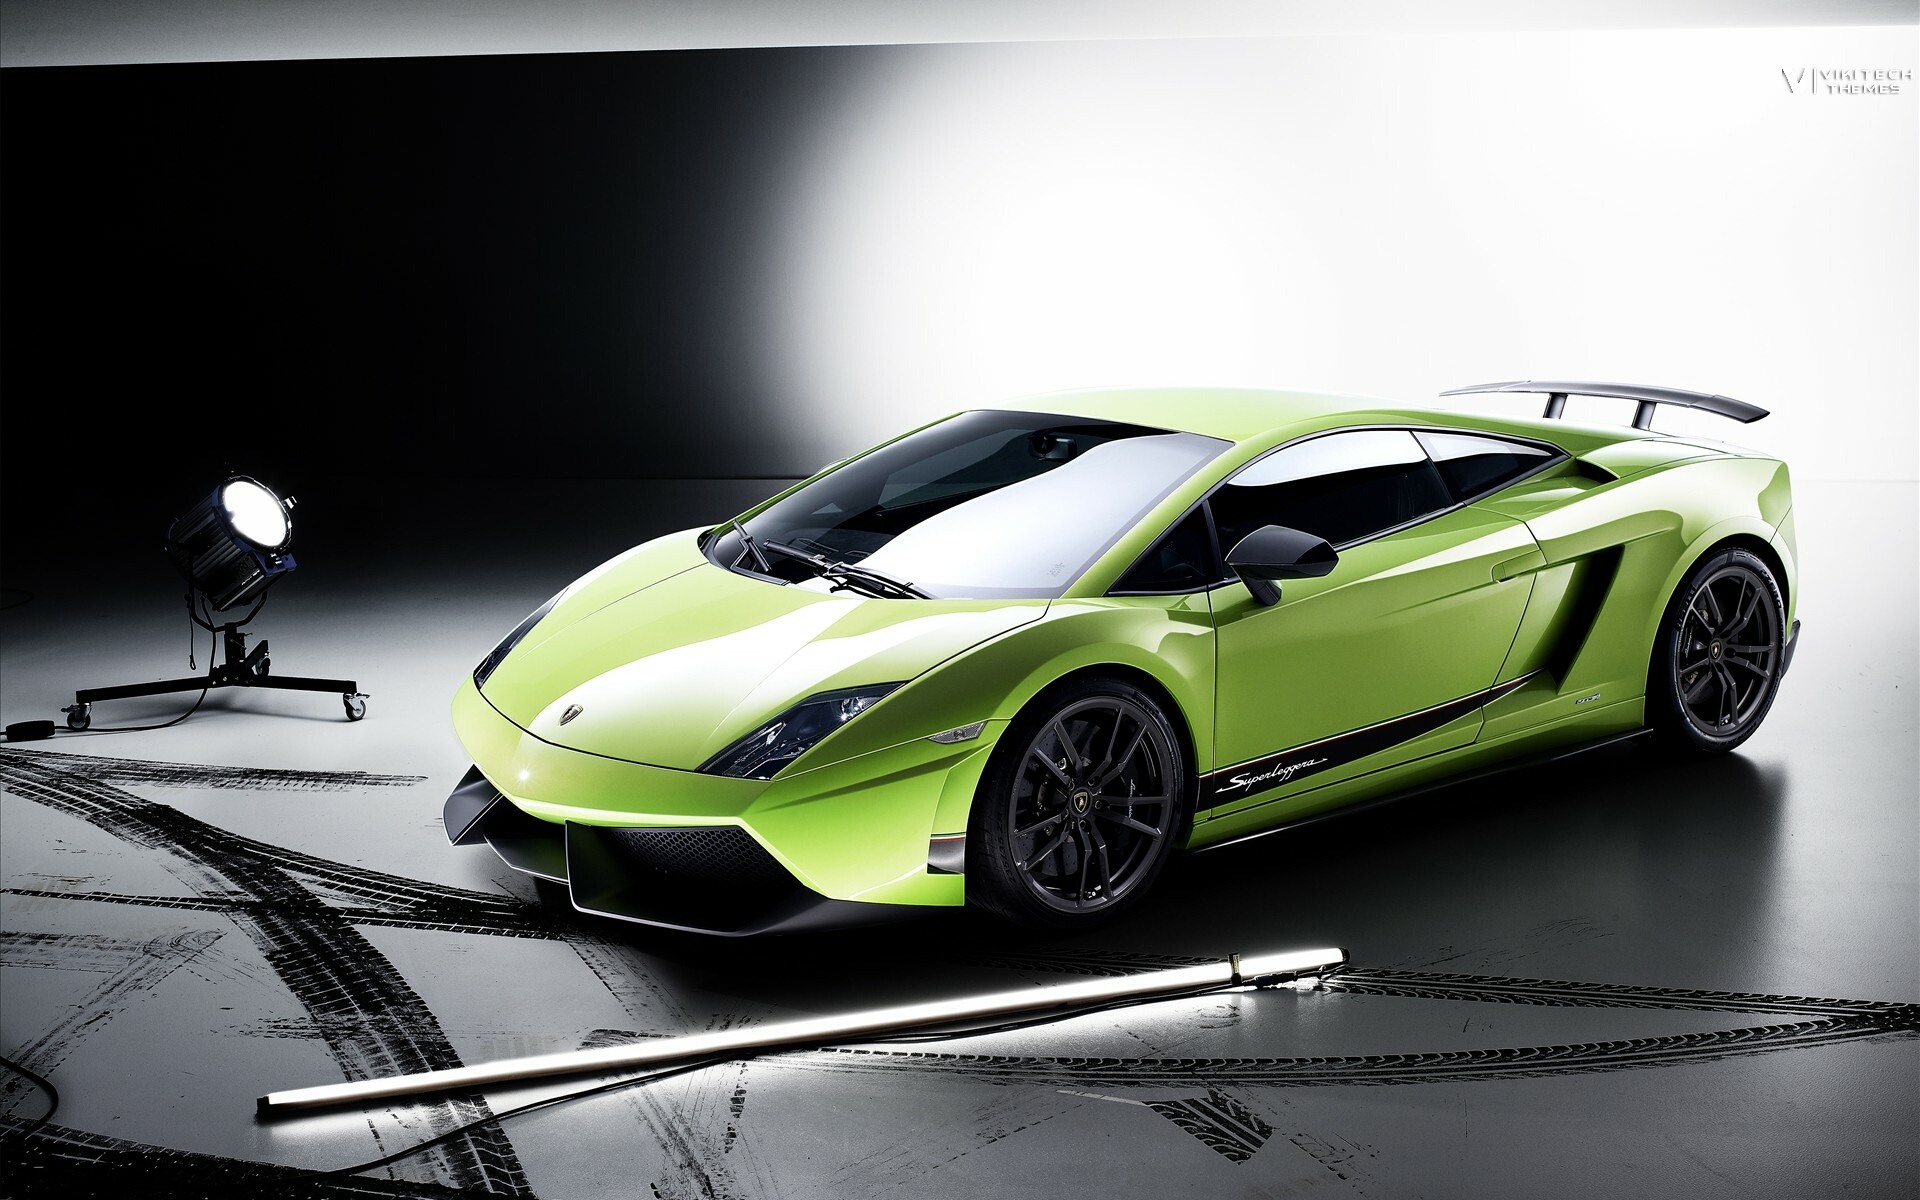
car, land vehicle, vehicle, supercar, sports car, automotive design, lamborghini, lamborghini gallardo, motor vehicle, automotive exterior, performance car, vehicle door, lamborghini aventador, luxury vehicle, rim, automotive wheel system, personal luxury car, automotive lighting, wheel, coupe